Hal Smith (actor)

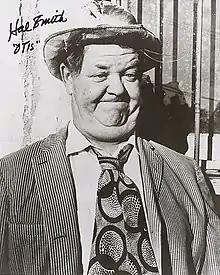
Smith as Otis Campbell in "The Andy Griffith Show" in the 1960s

Harold John Smith (August 24, 1916 – January 28, 1994) was an American actor. He is credited in over 300 film and television productions, and was best known for his role as Otis Campbell, the town drunk on CBS's "The Andy Griffith Show" and for voicing Owl and Winnie the Pooh (replacing Sterling Holloway) in the first four original "Winnie the Pooh" shorts (the first three of which were combined into the feature film "The Many Adventures of Winnie the Pooh") and later "Winnie the Pooh Discovers the Seasons", "Winnie the Pooh and a Day for Eeyore" and in the television series, "Welcome to Pooh Corner" and "The New Adventures of Winnie the Pooh", and Goofy from 1967 to 1983. He also did a cameo in "The Apartment" as a drunken Santa Claus, and provided the voice of Goliath in the TV series "Davey and Goliath" from 1961 to 1965.